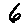
Label: 6